Area code 501

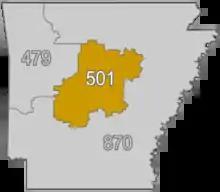
Area code 501 as of post 2002.

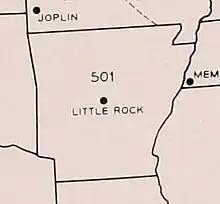
Area code 501 as of 1947–1995.

Area code 501 is a telephone area code in the North American Numbering Plan (NANP) for central Arkansas, including Little Rock and most of its suburbs. The numbering plan area (NPA) comprises most communities in Cleburne, Conway, Faulkner, Garland, Hot Spring, Lonoke, Perry, Pulaski, Saline, White and Van Buren counties.